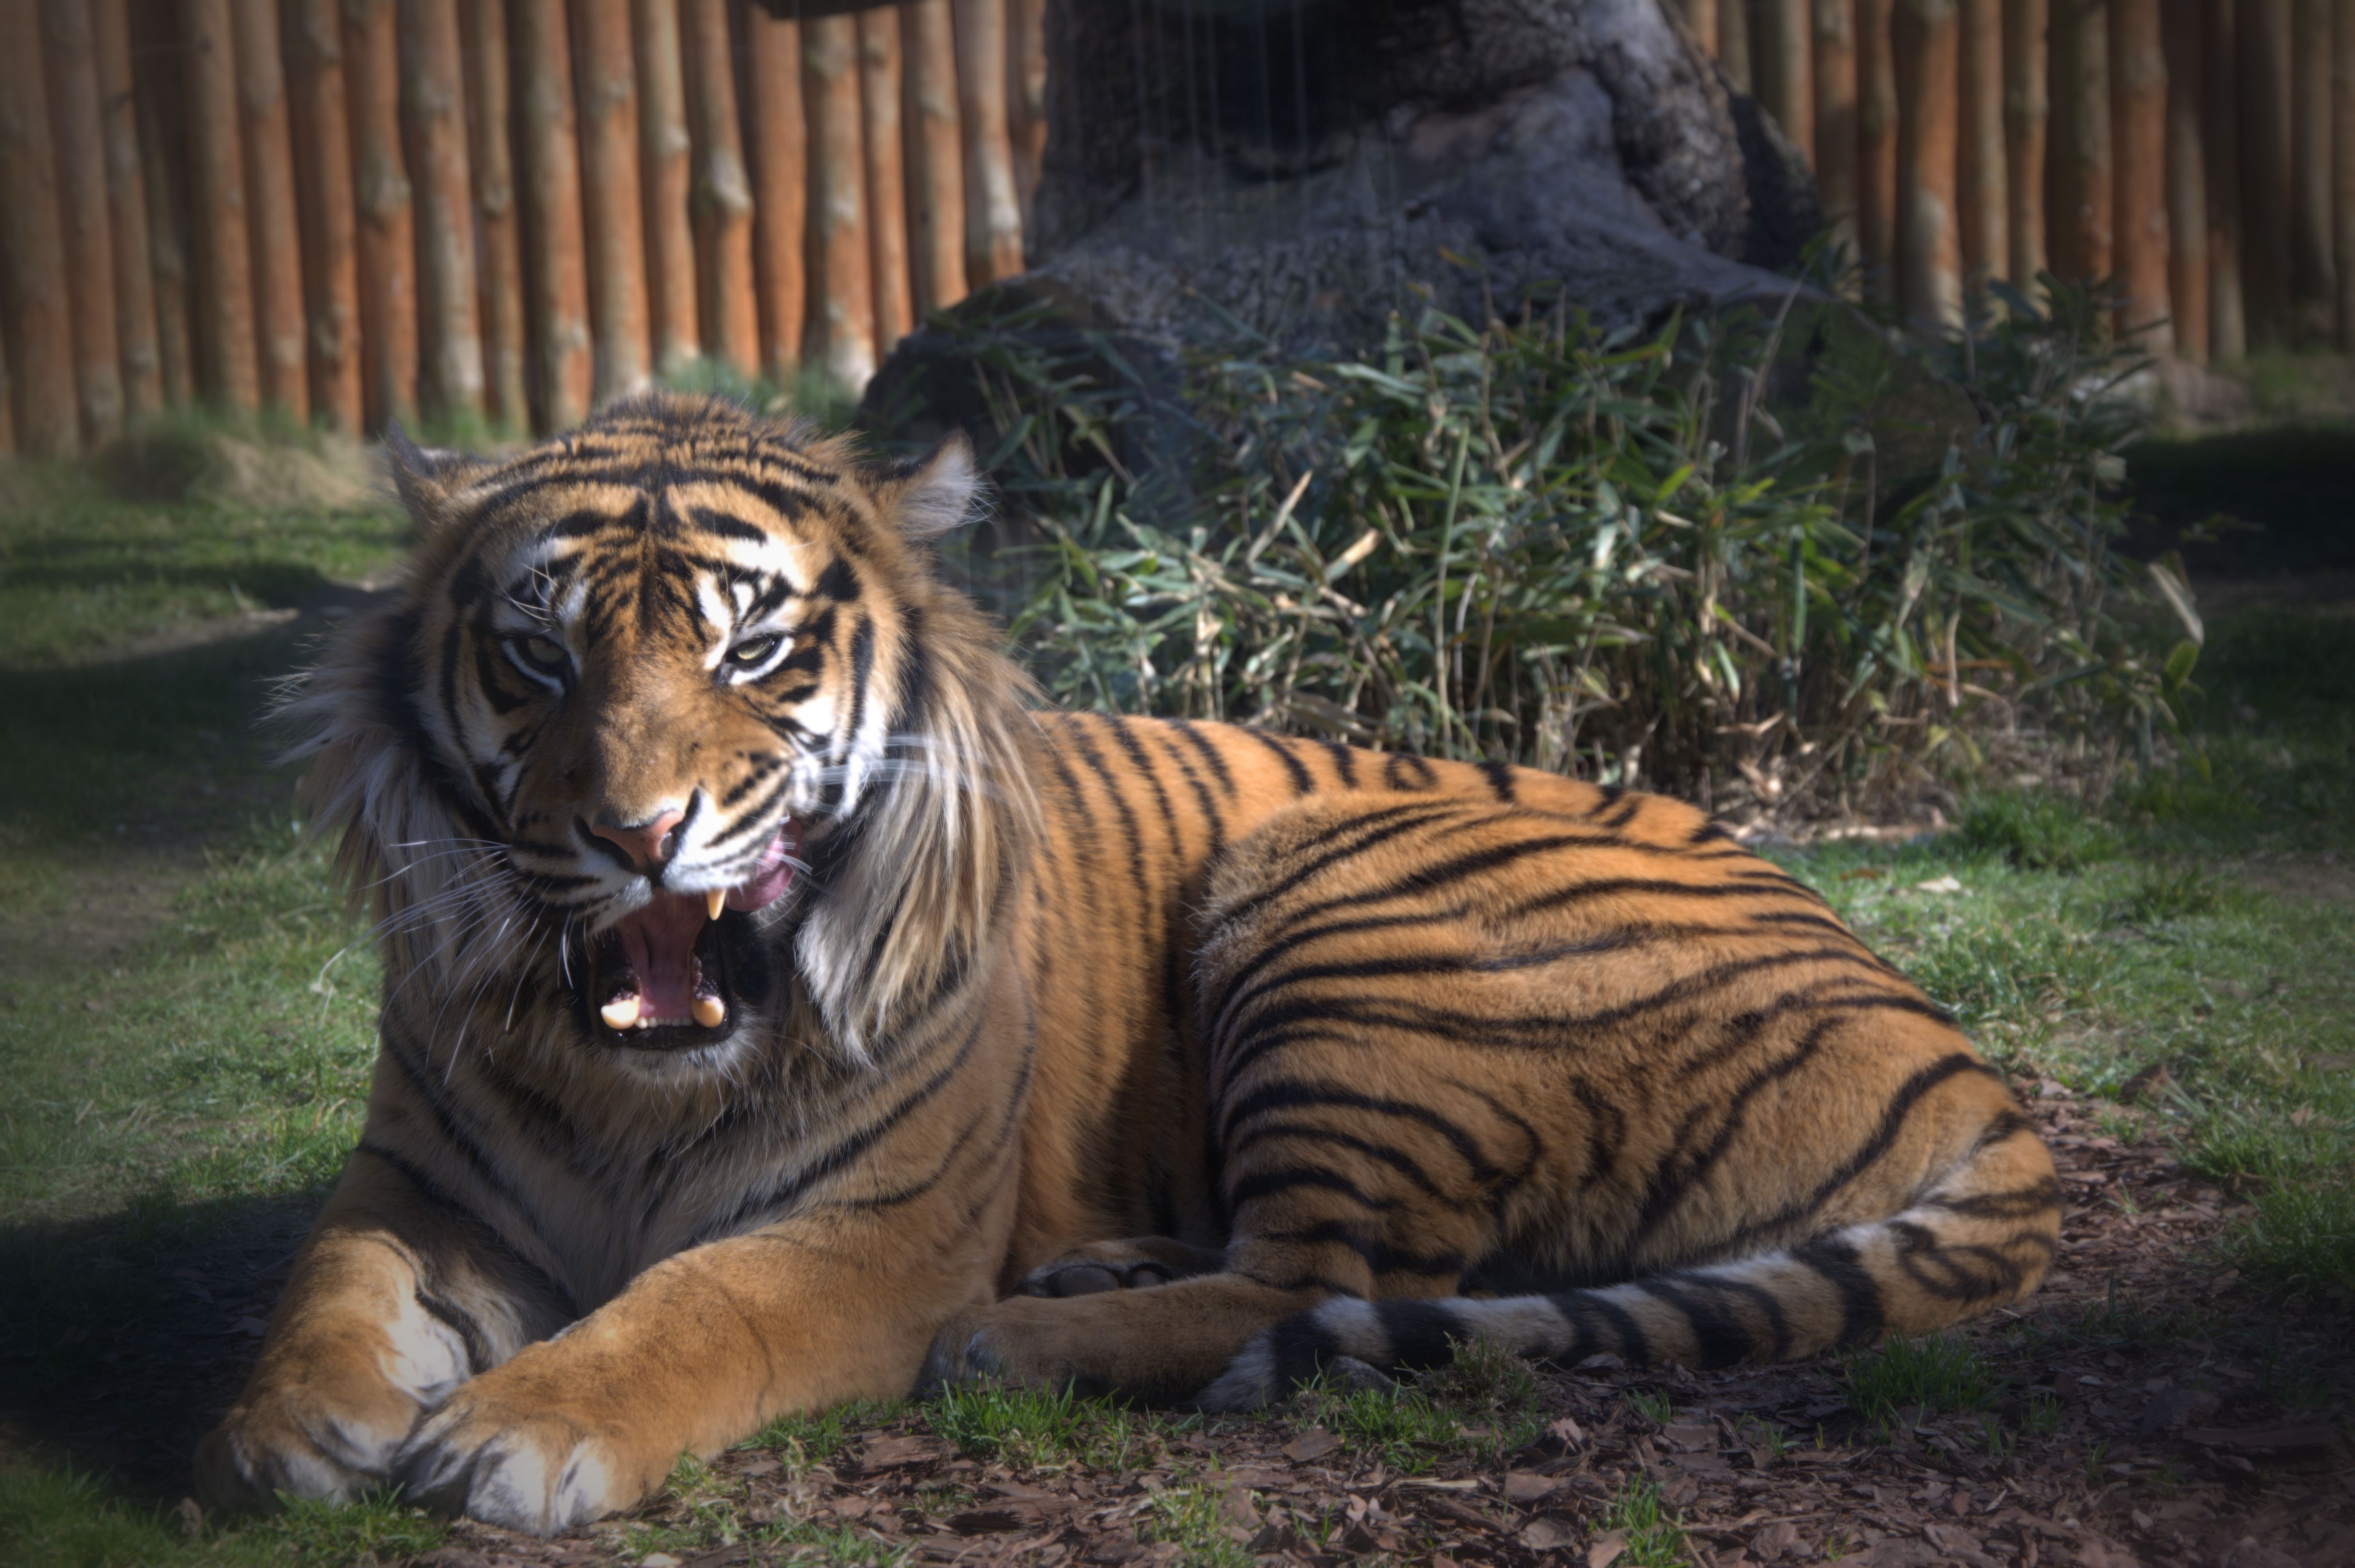
animal, wildlife, zoo, mammal, predator, fauna, tiger, stripes, vertebrate, big cats, cat like mammal